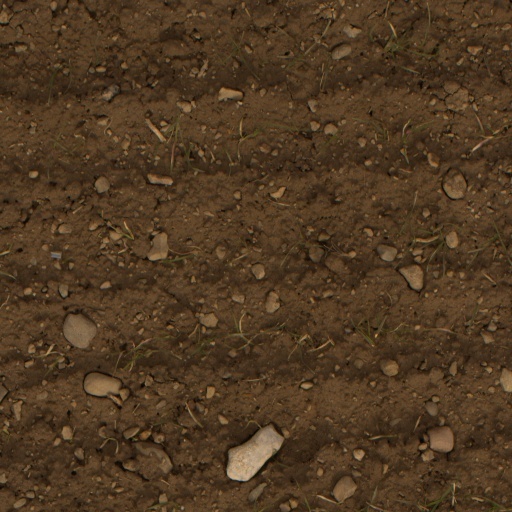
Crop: wheat